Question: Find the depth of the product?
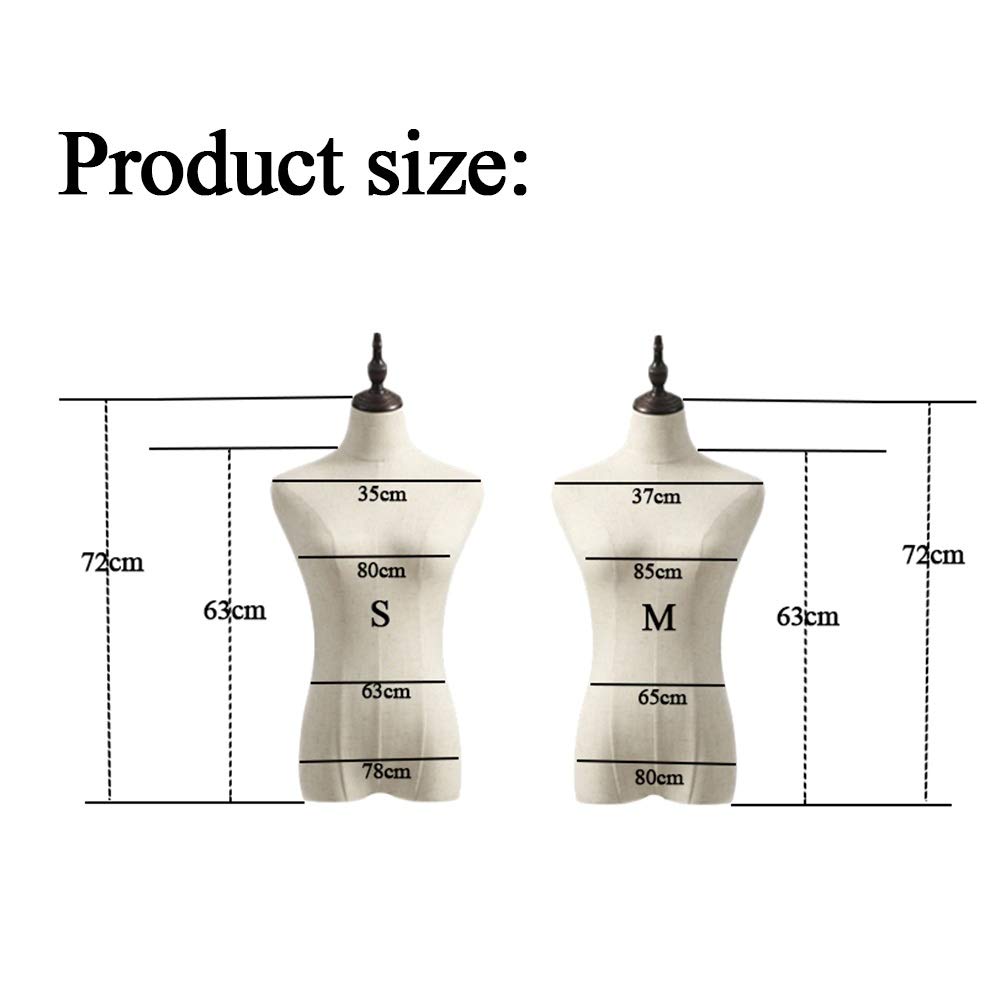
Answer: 37.0 centimetre